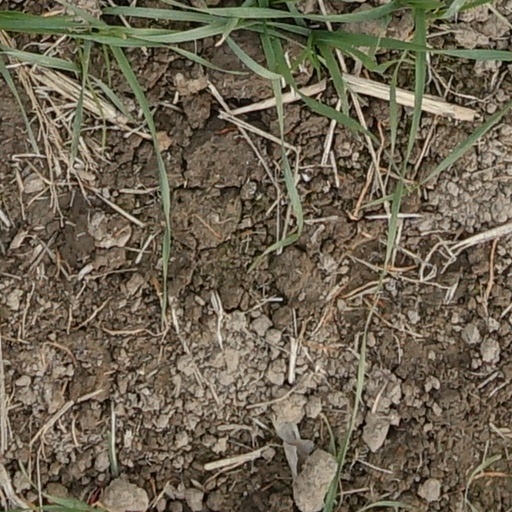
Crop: wheat